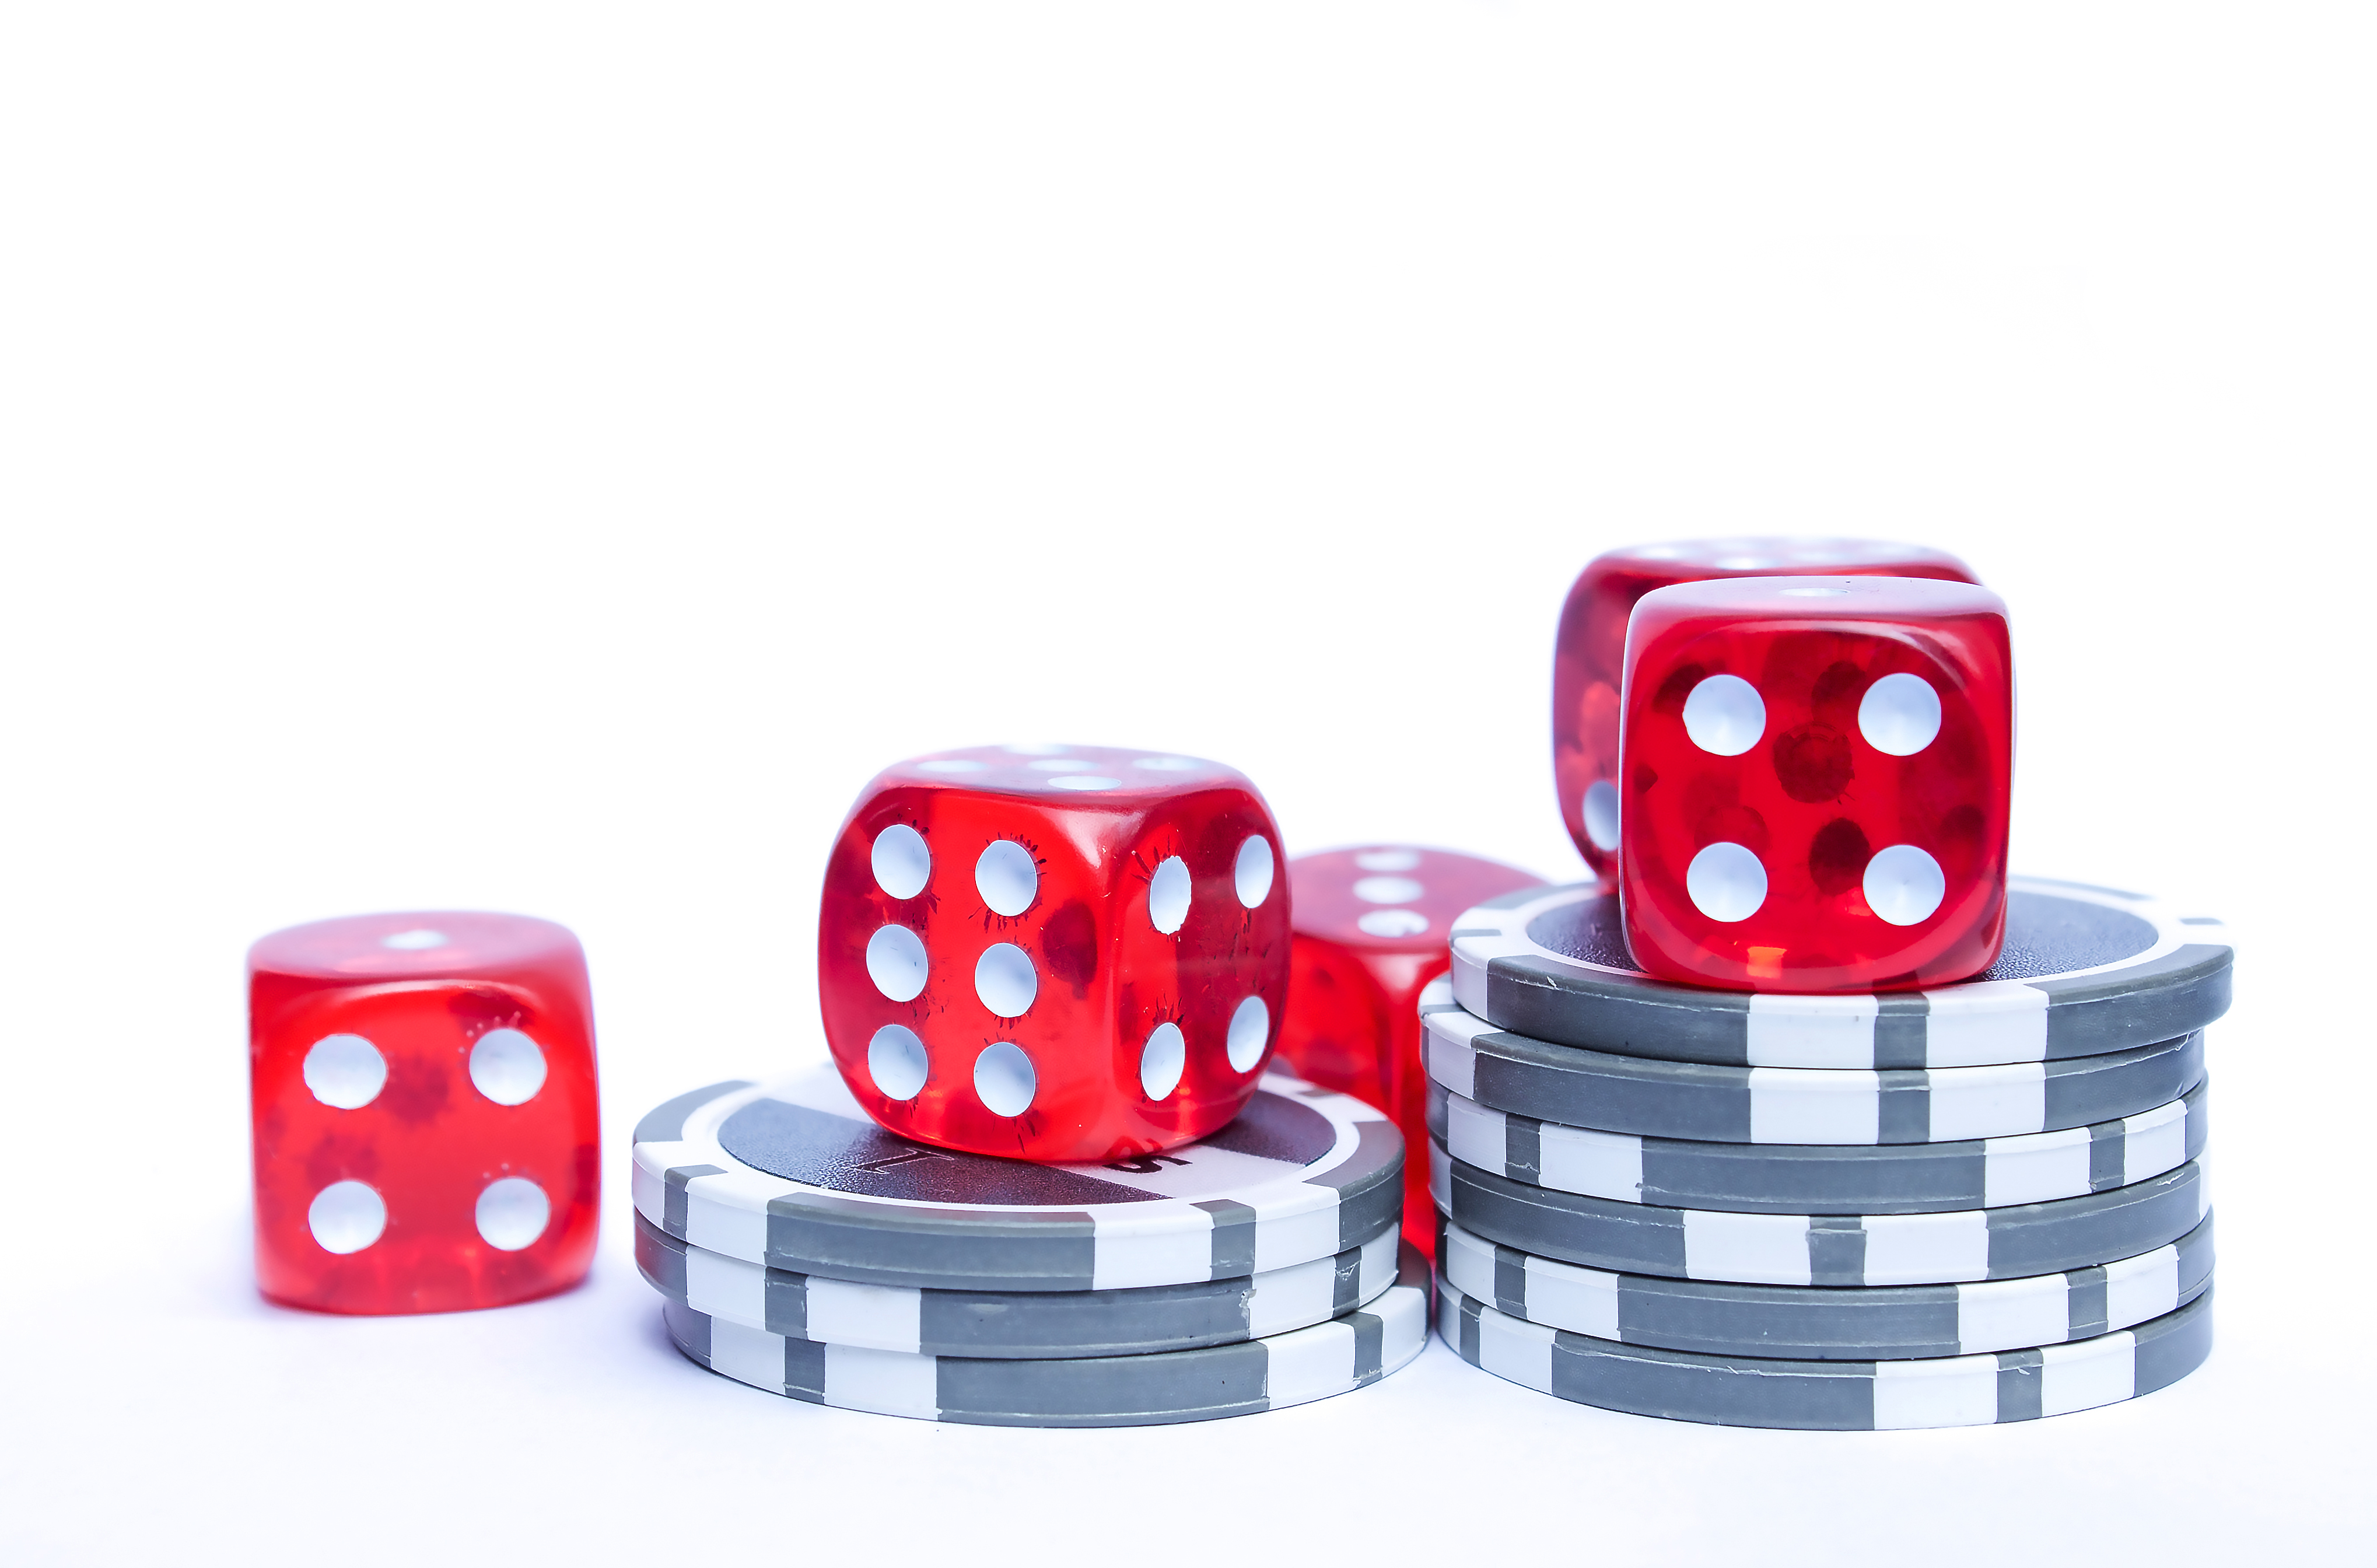
play, recreation, stack, board game, gamble, font, sports, cube, gambling, games, dice, poker, chip, dice game, poker chips, indoor games and sports, tabletop game